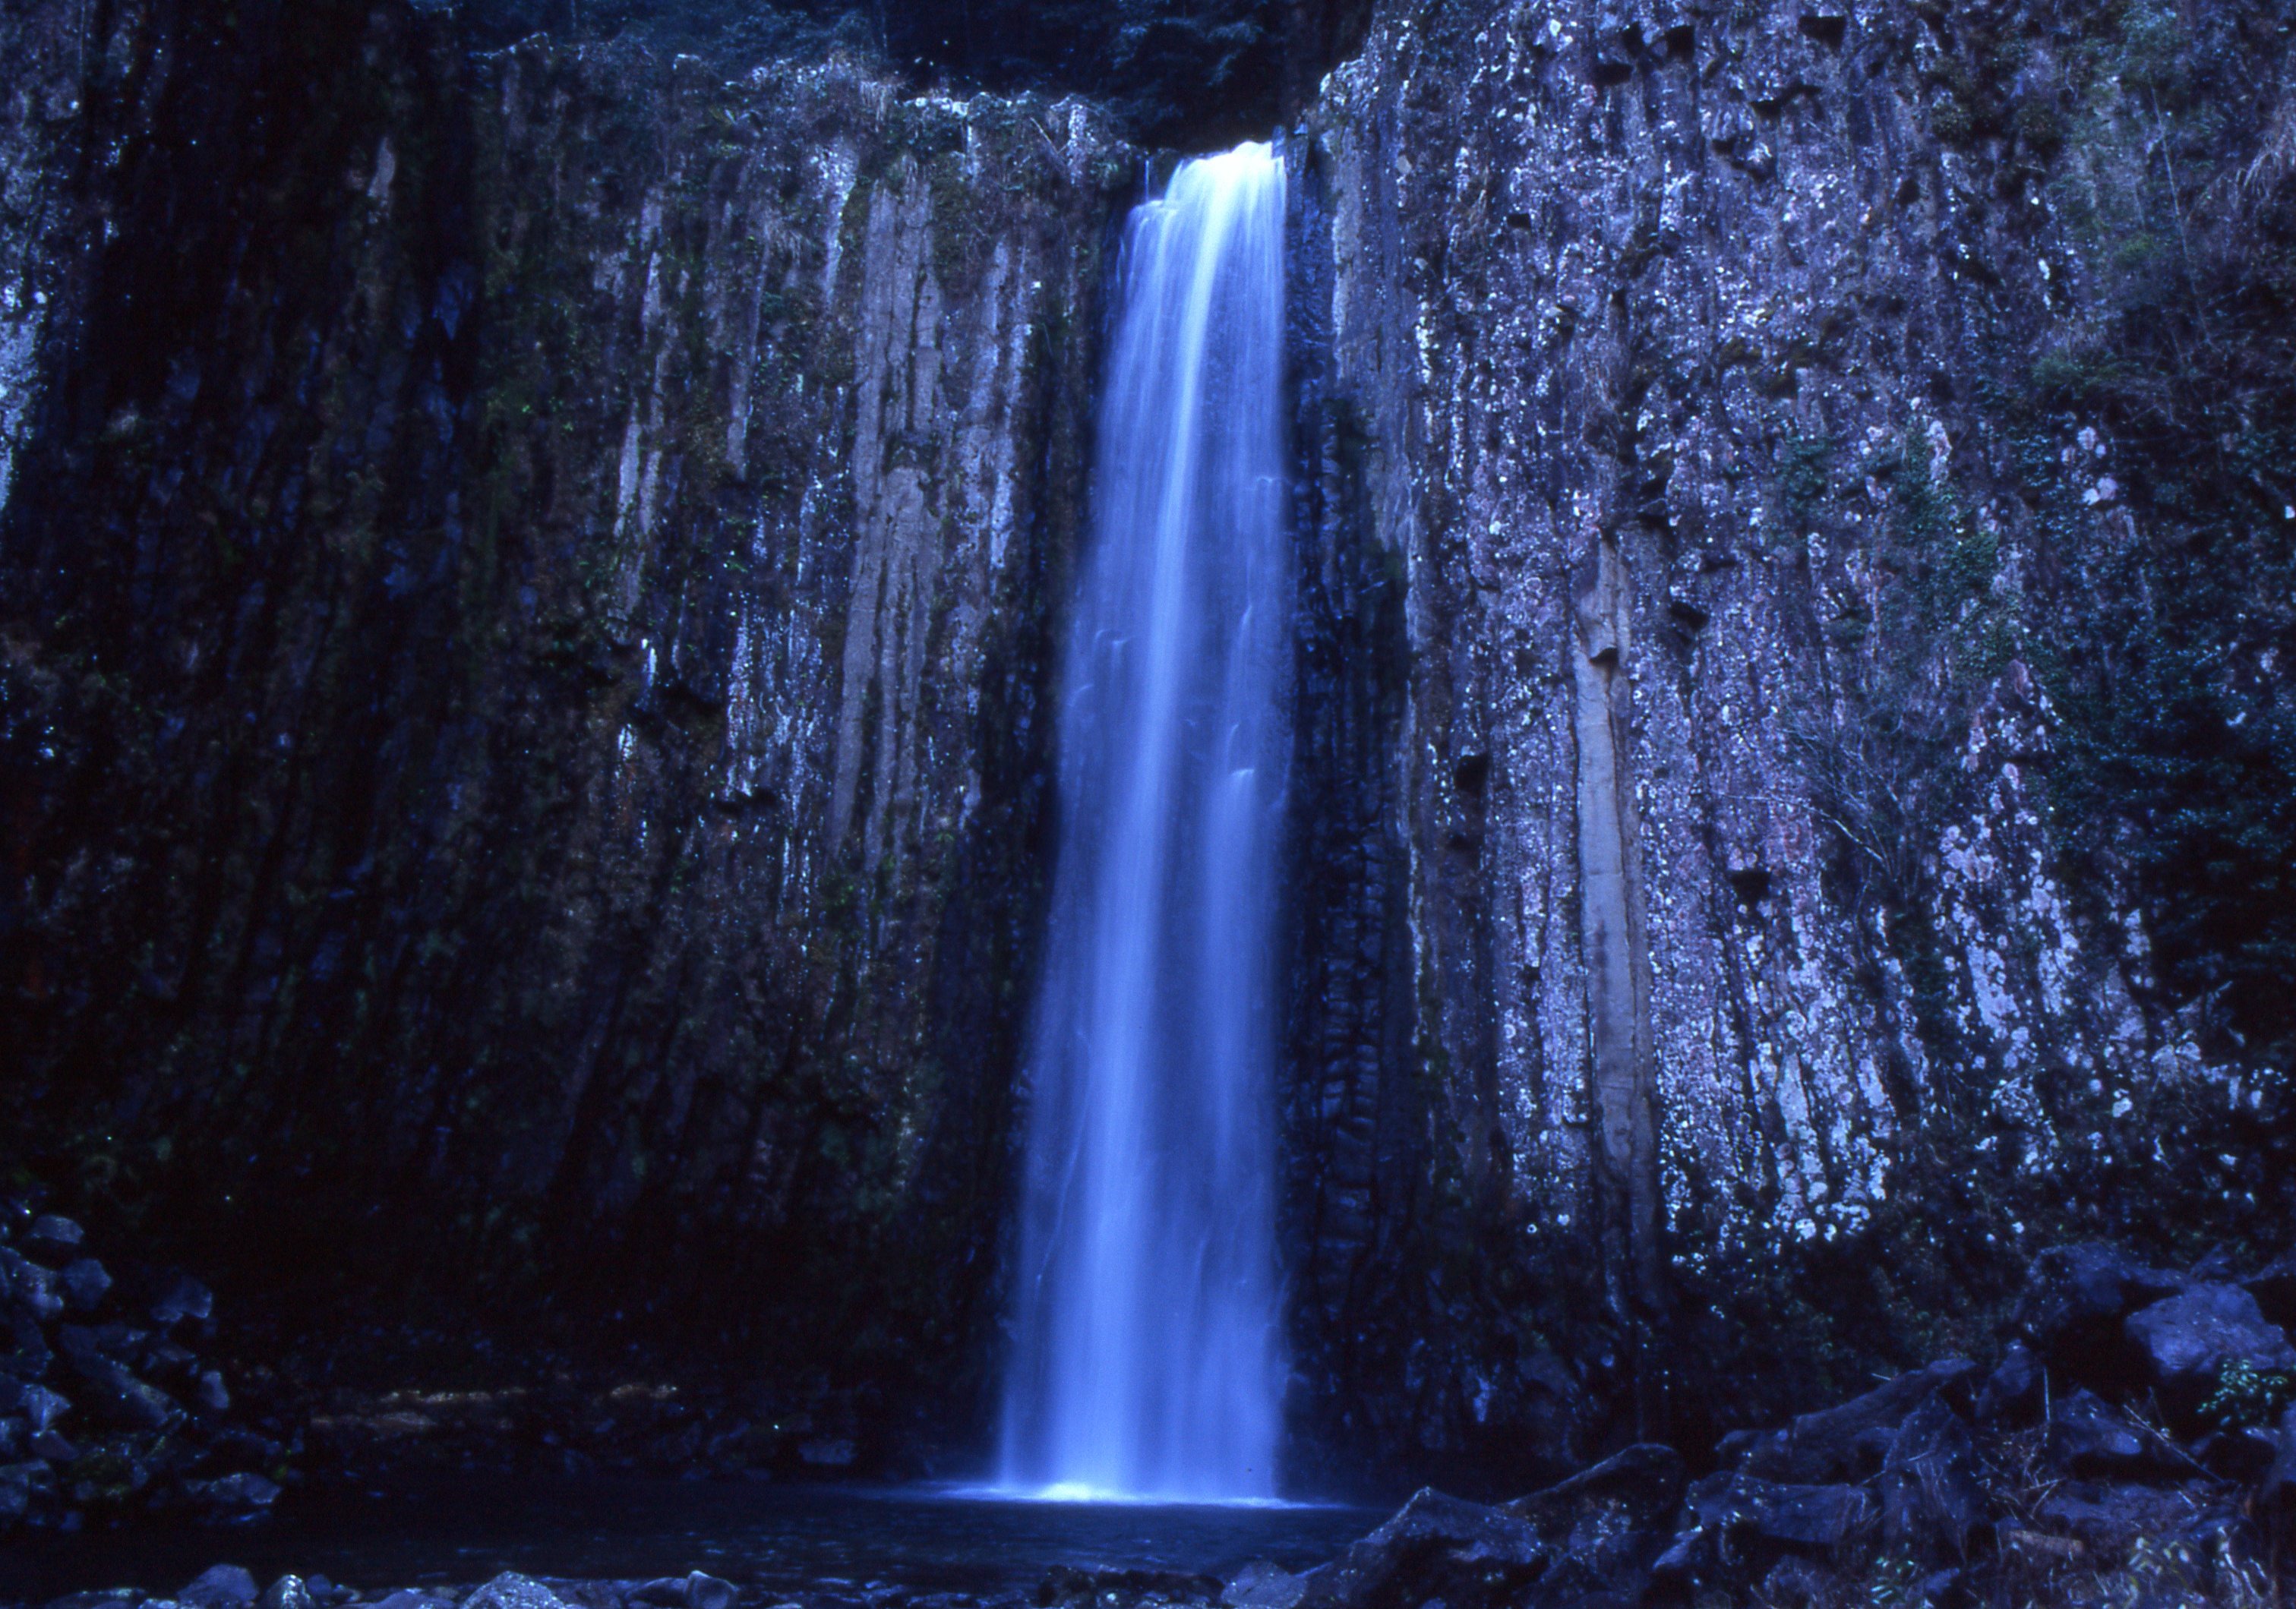
water, waterfall, river, formation, ice, natural, japan, body of water, wasserfall, water feature, freezing